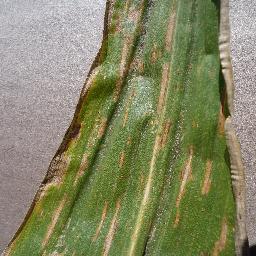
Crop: corn
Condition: (maize)_cercospora_spot_gray_spot